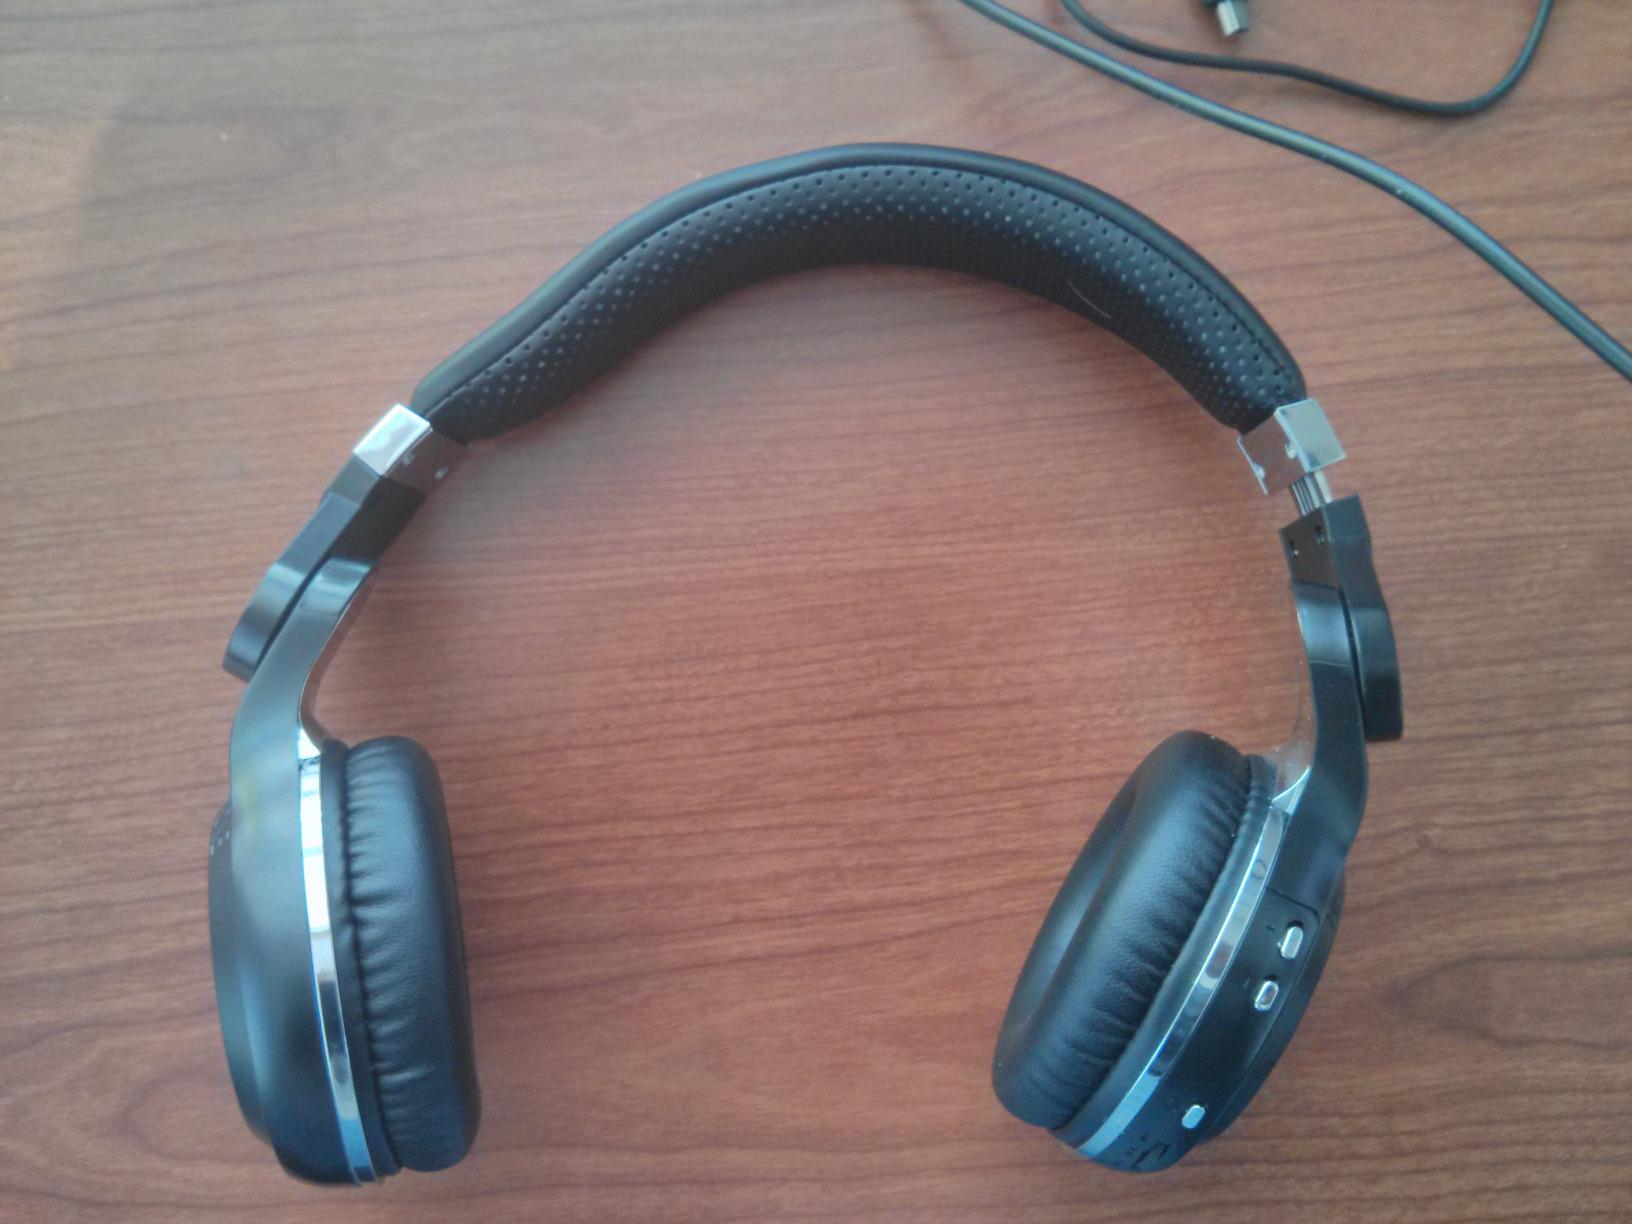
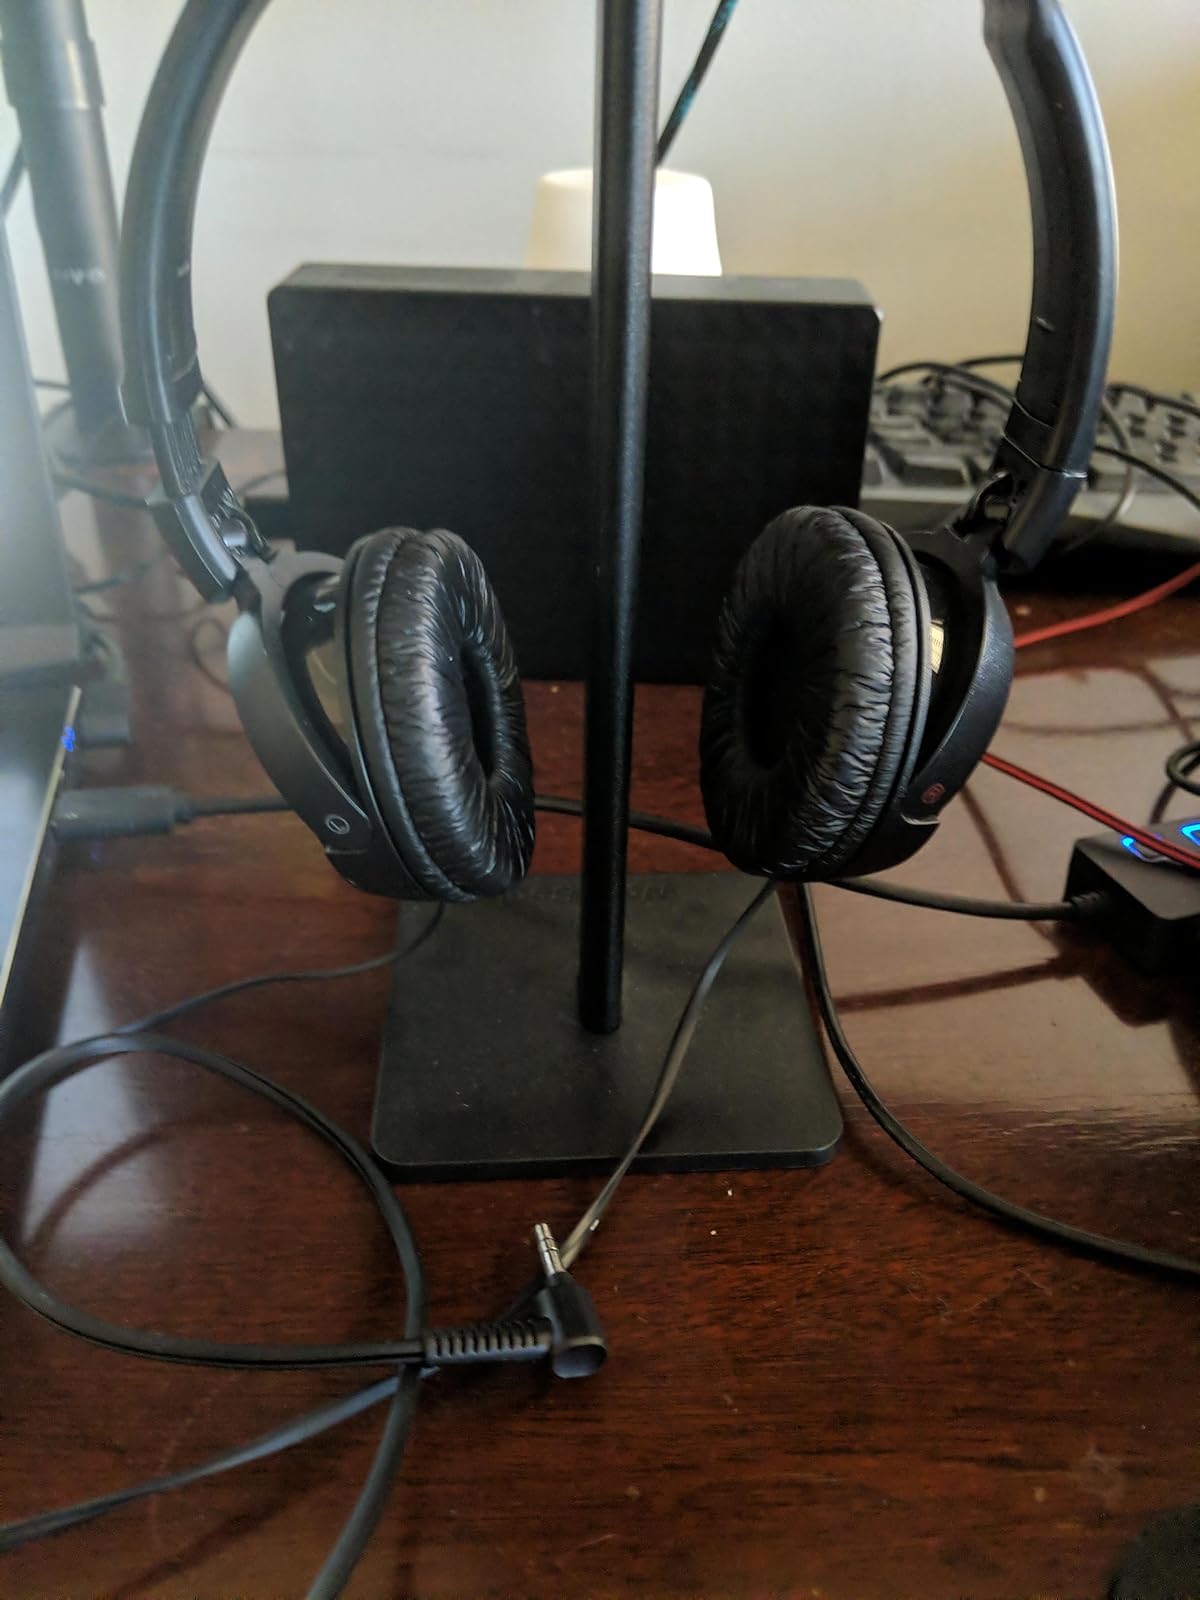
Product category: headphones
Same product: no